Liver, I Hardly Know Her

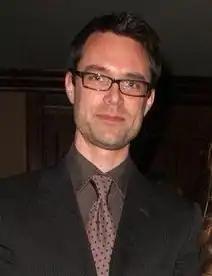
The episode was written by Davey Holmes.

The episode was written by co-executive producer Davey Holmes and directed by Christopher Chulack. It was Holmes' third writing credit, and Chulack's first directing credit.